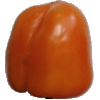
Label: Pepper Orange 1